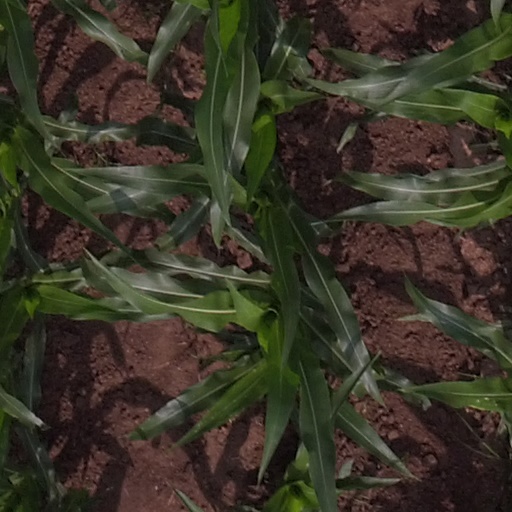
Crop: maize; corn